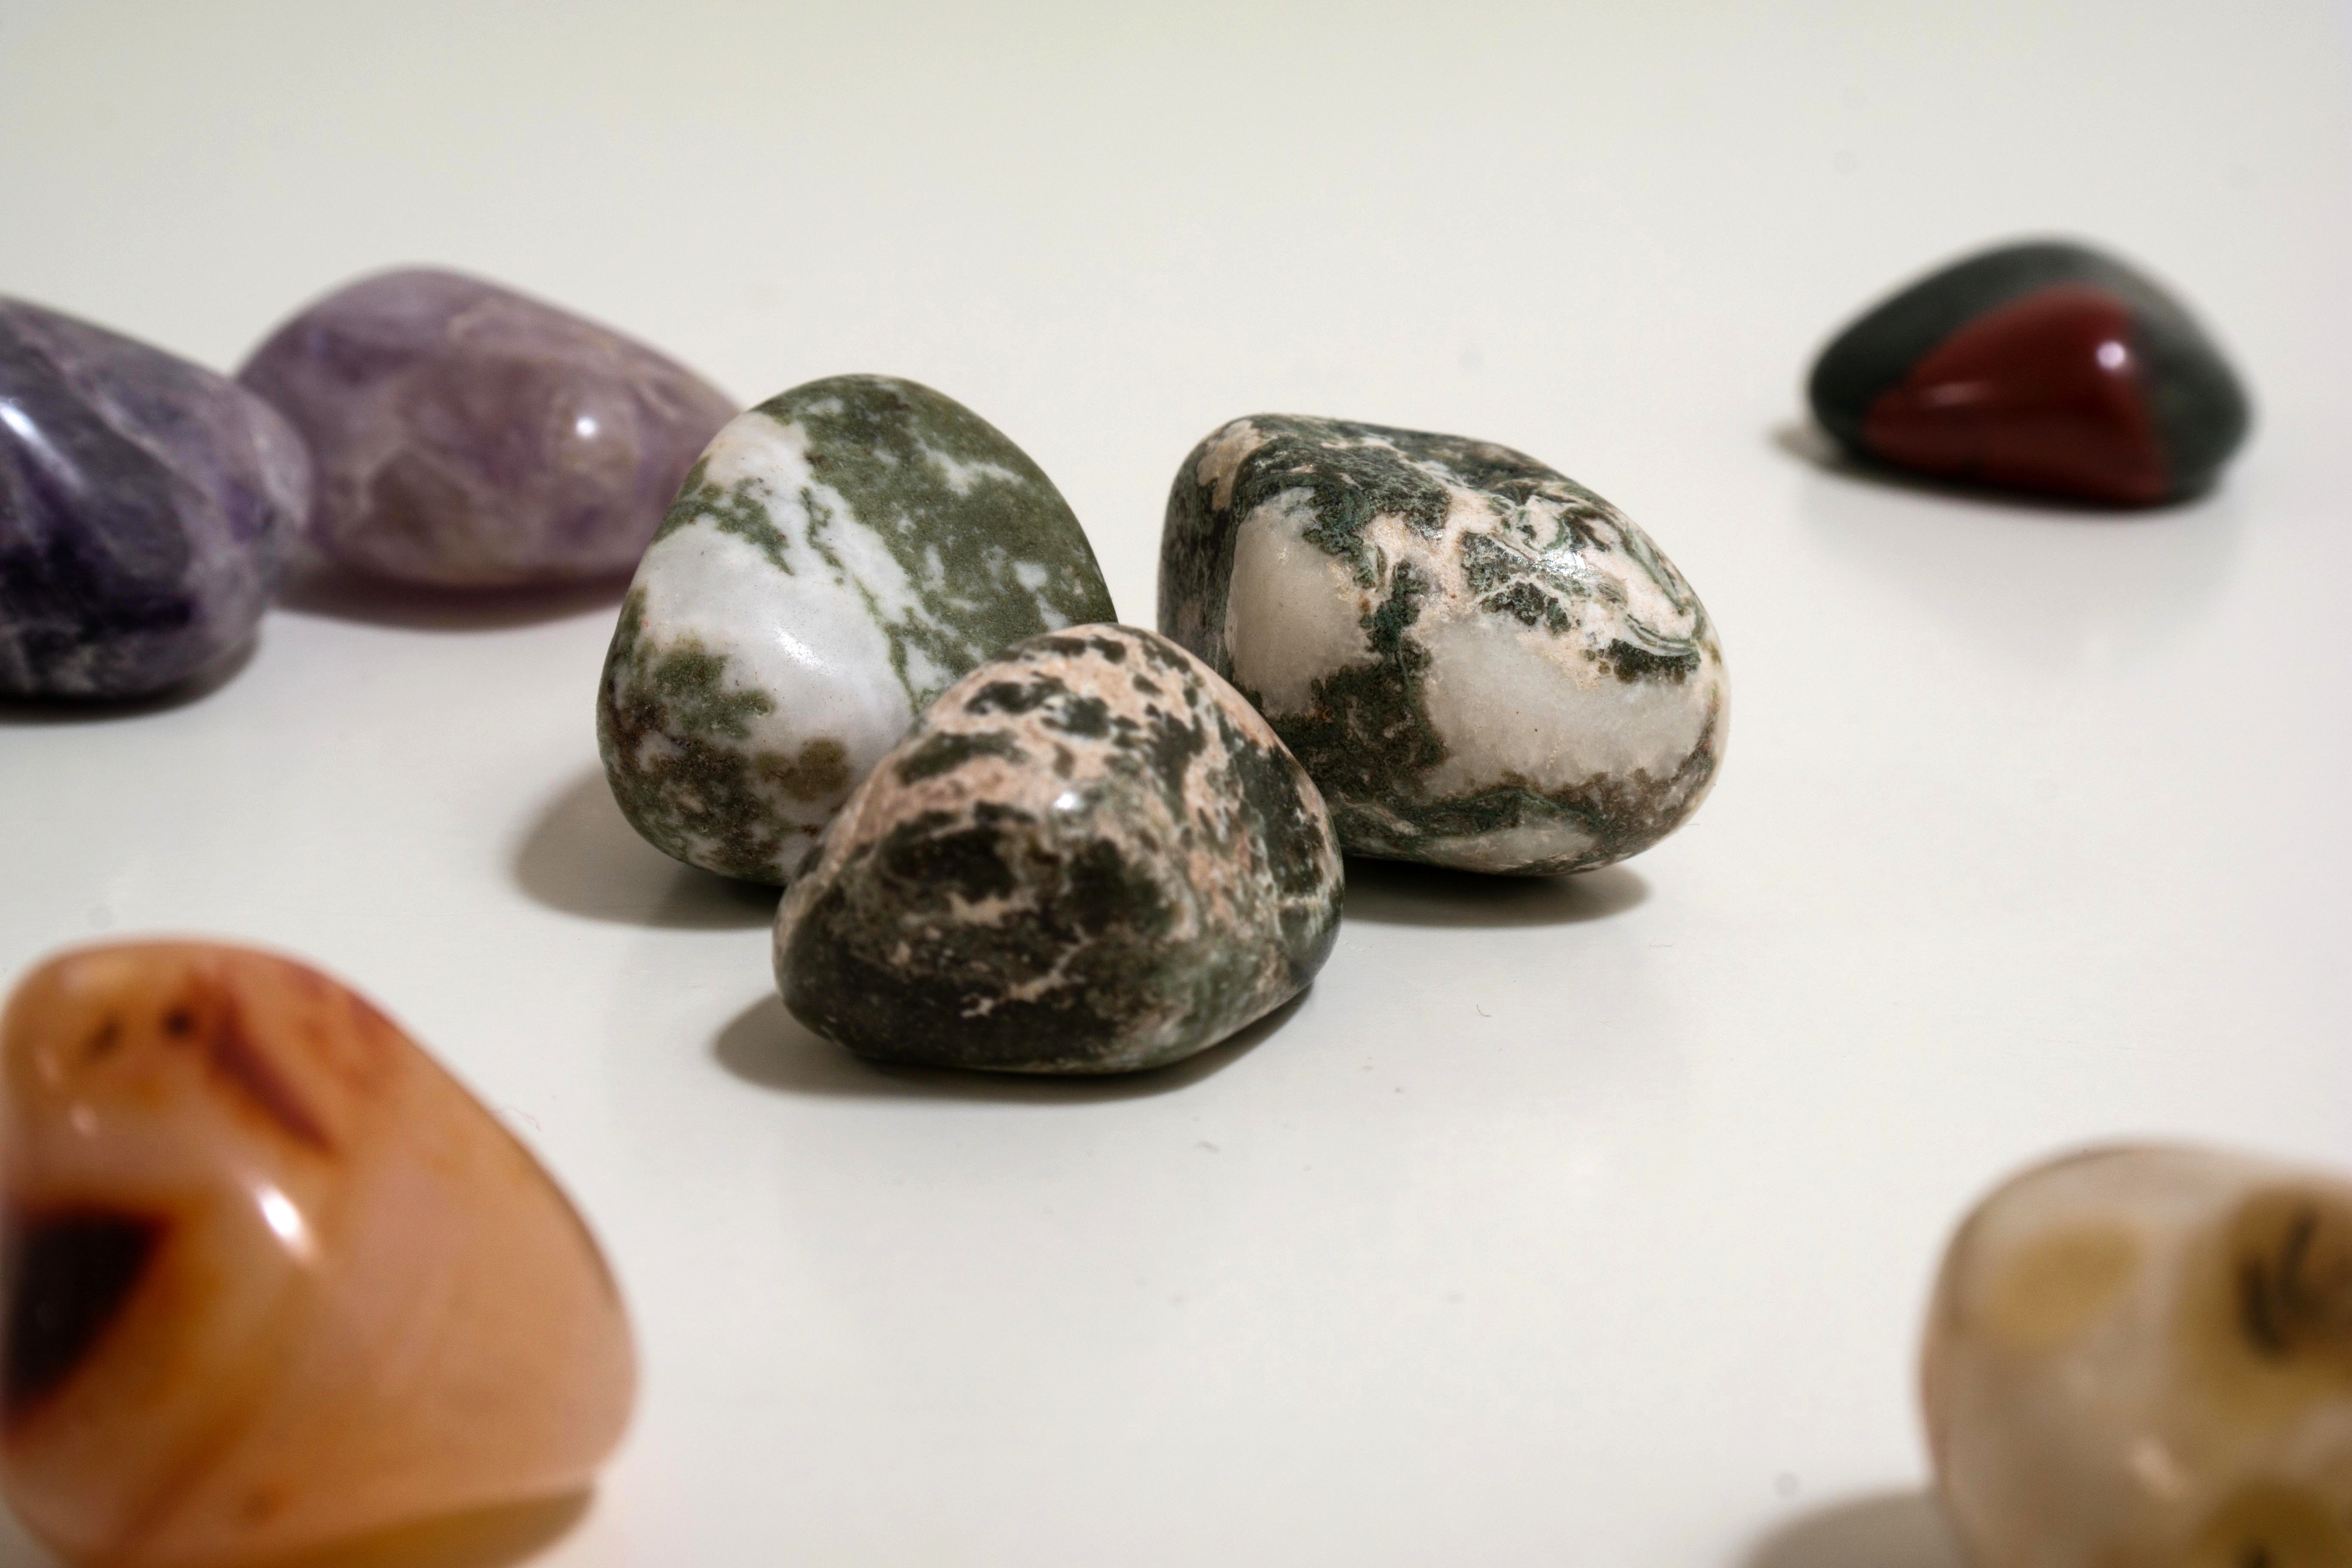
structure, white, stone, food, green, color, bead, material, jewellery, art, bright, sphere, shiny, gemstone, mineral, gems, precious, semi precious stones, fashion accessory